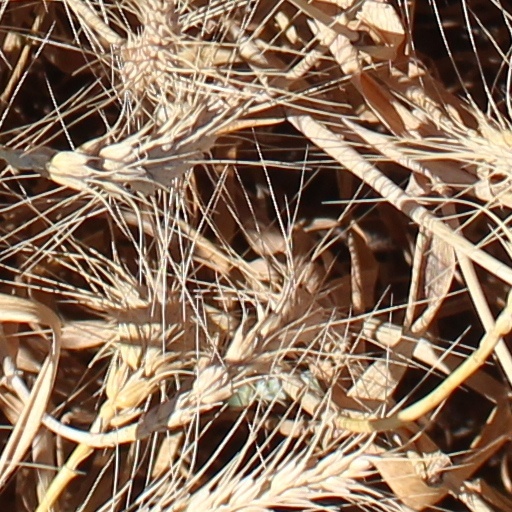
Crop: wheat